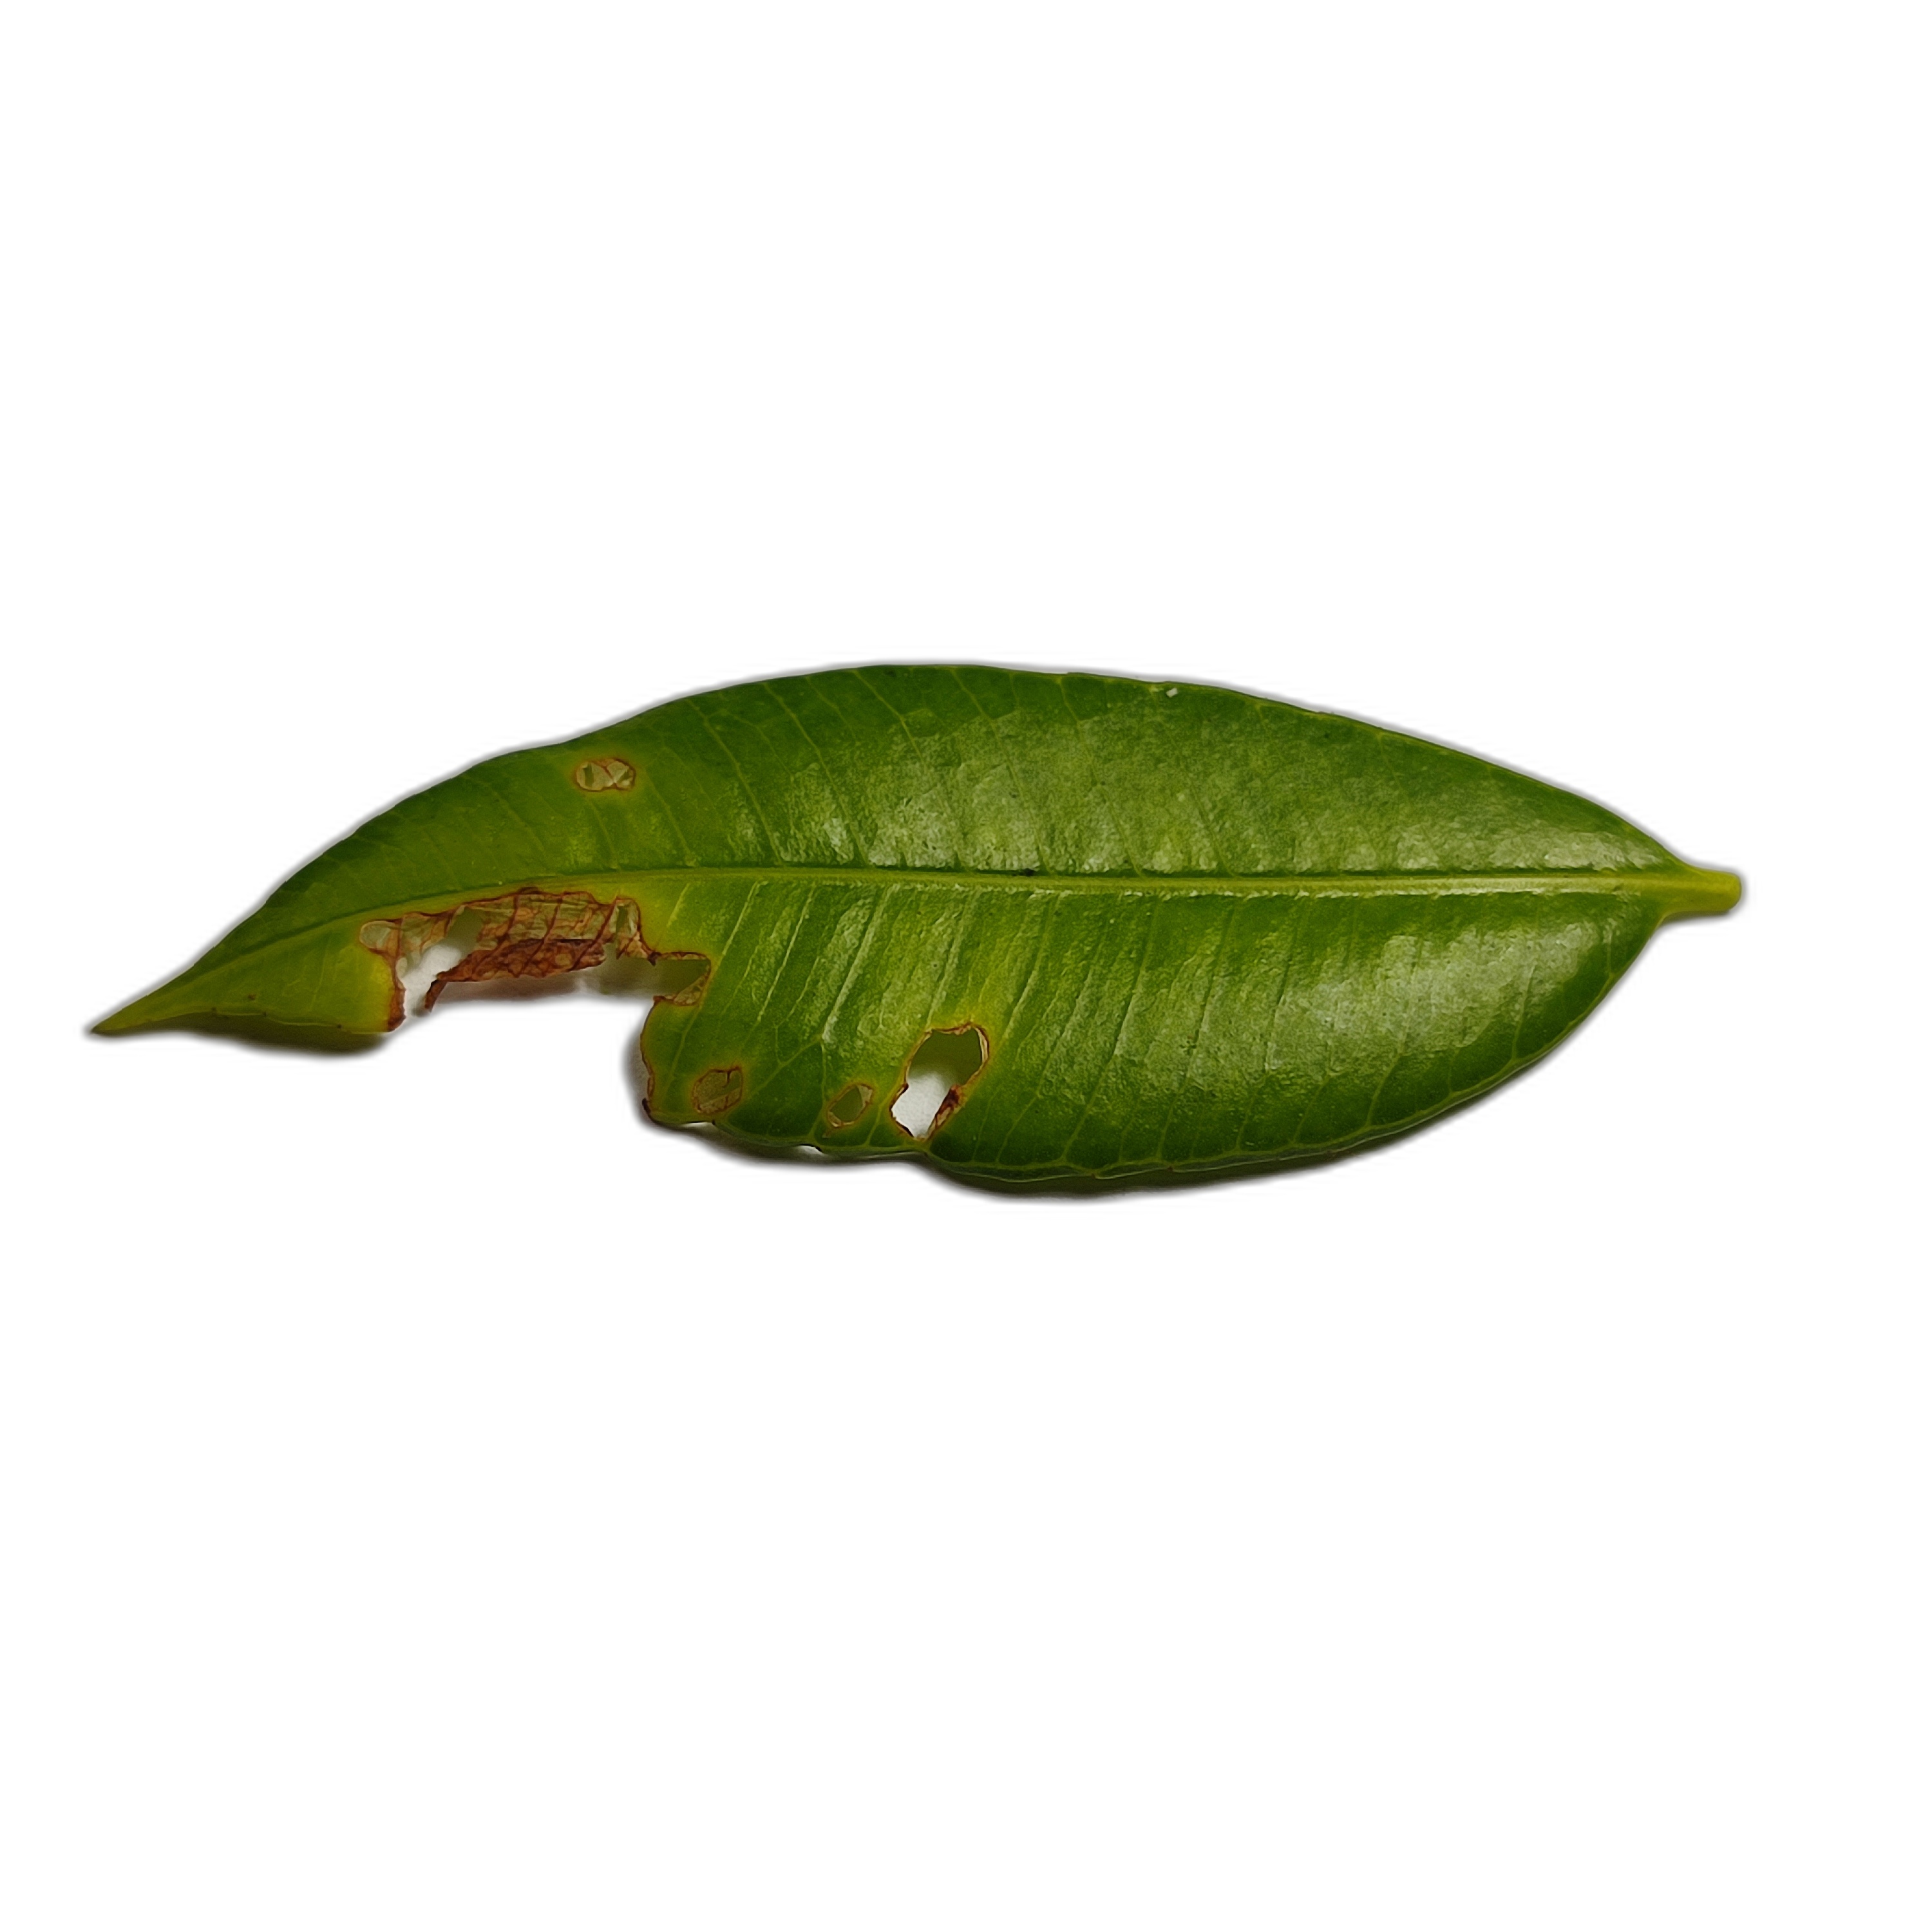
Label: not_healthy